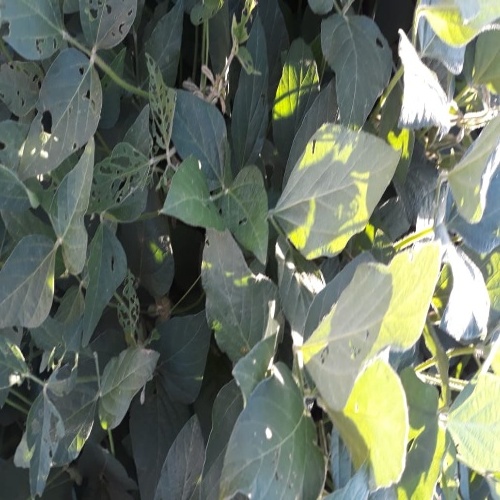
Label: Caterpillar